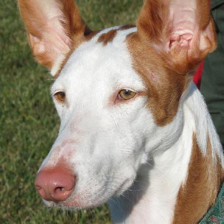
Label: animals